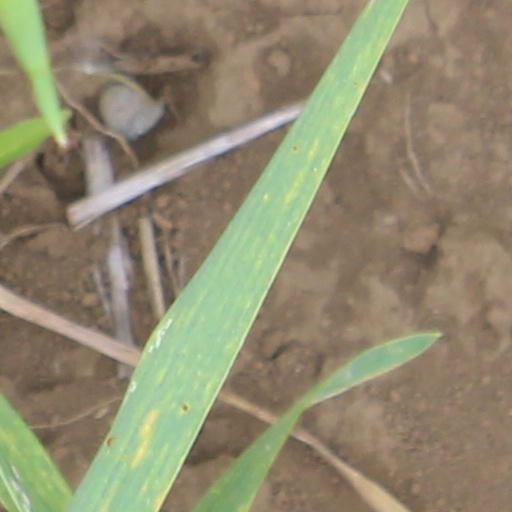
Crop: wheat